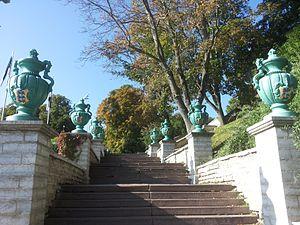
La colline de la moraine est un parc situé sur le bastion d'Inger, au sud-est de Toompea à Tallinn en Estonie.